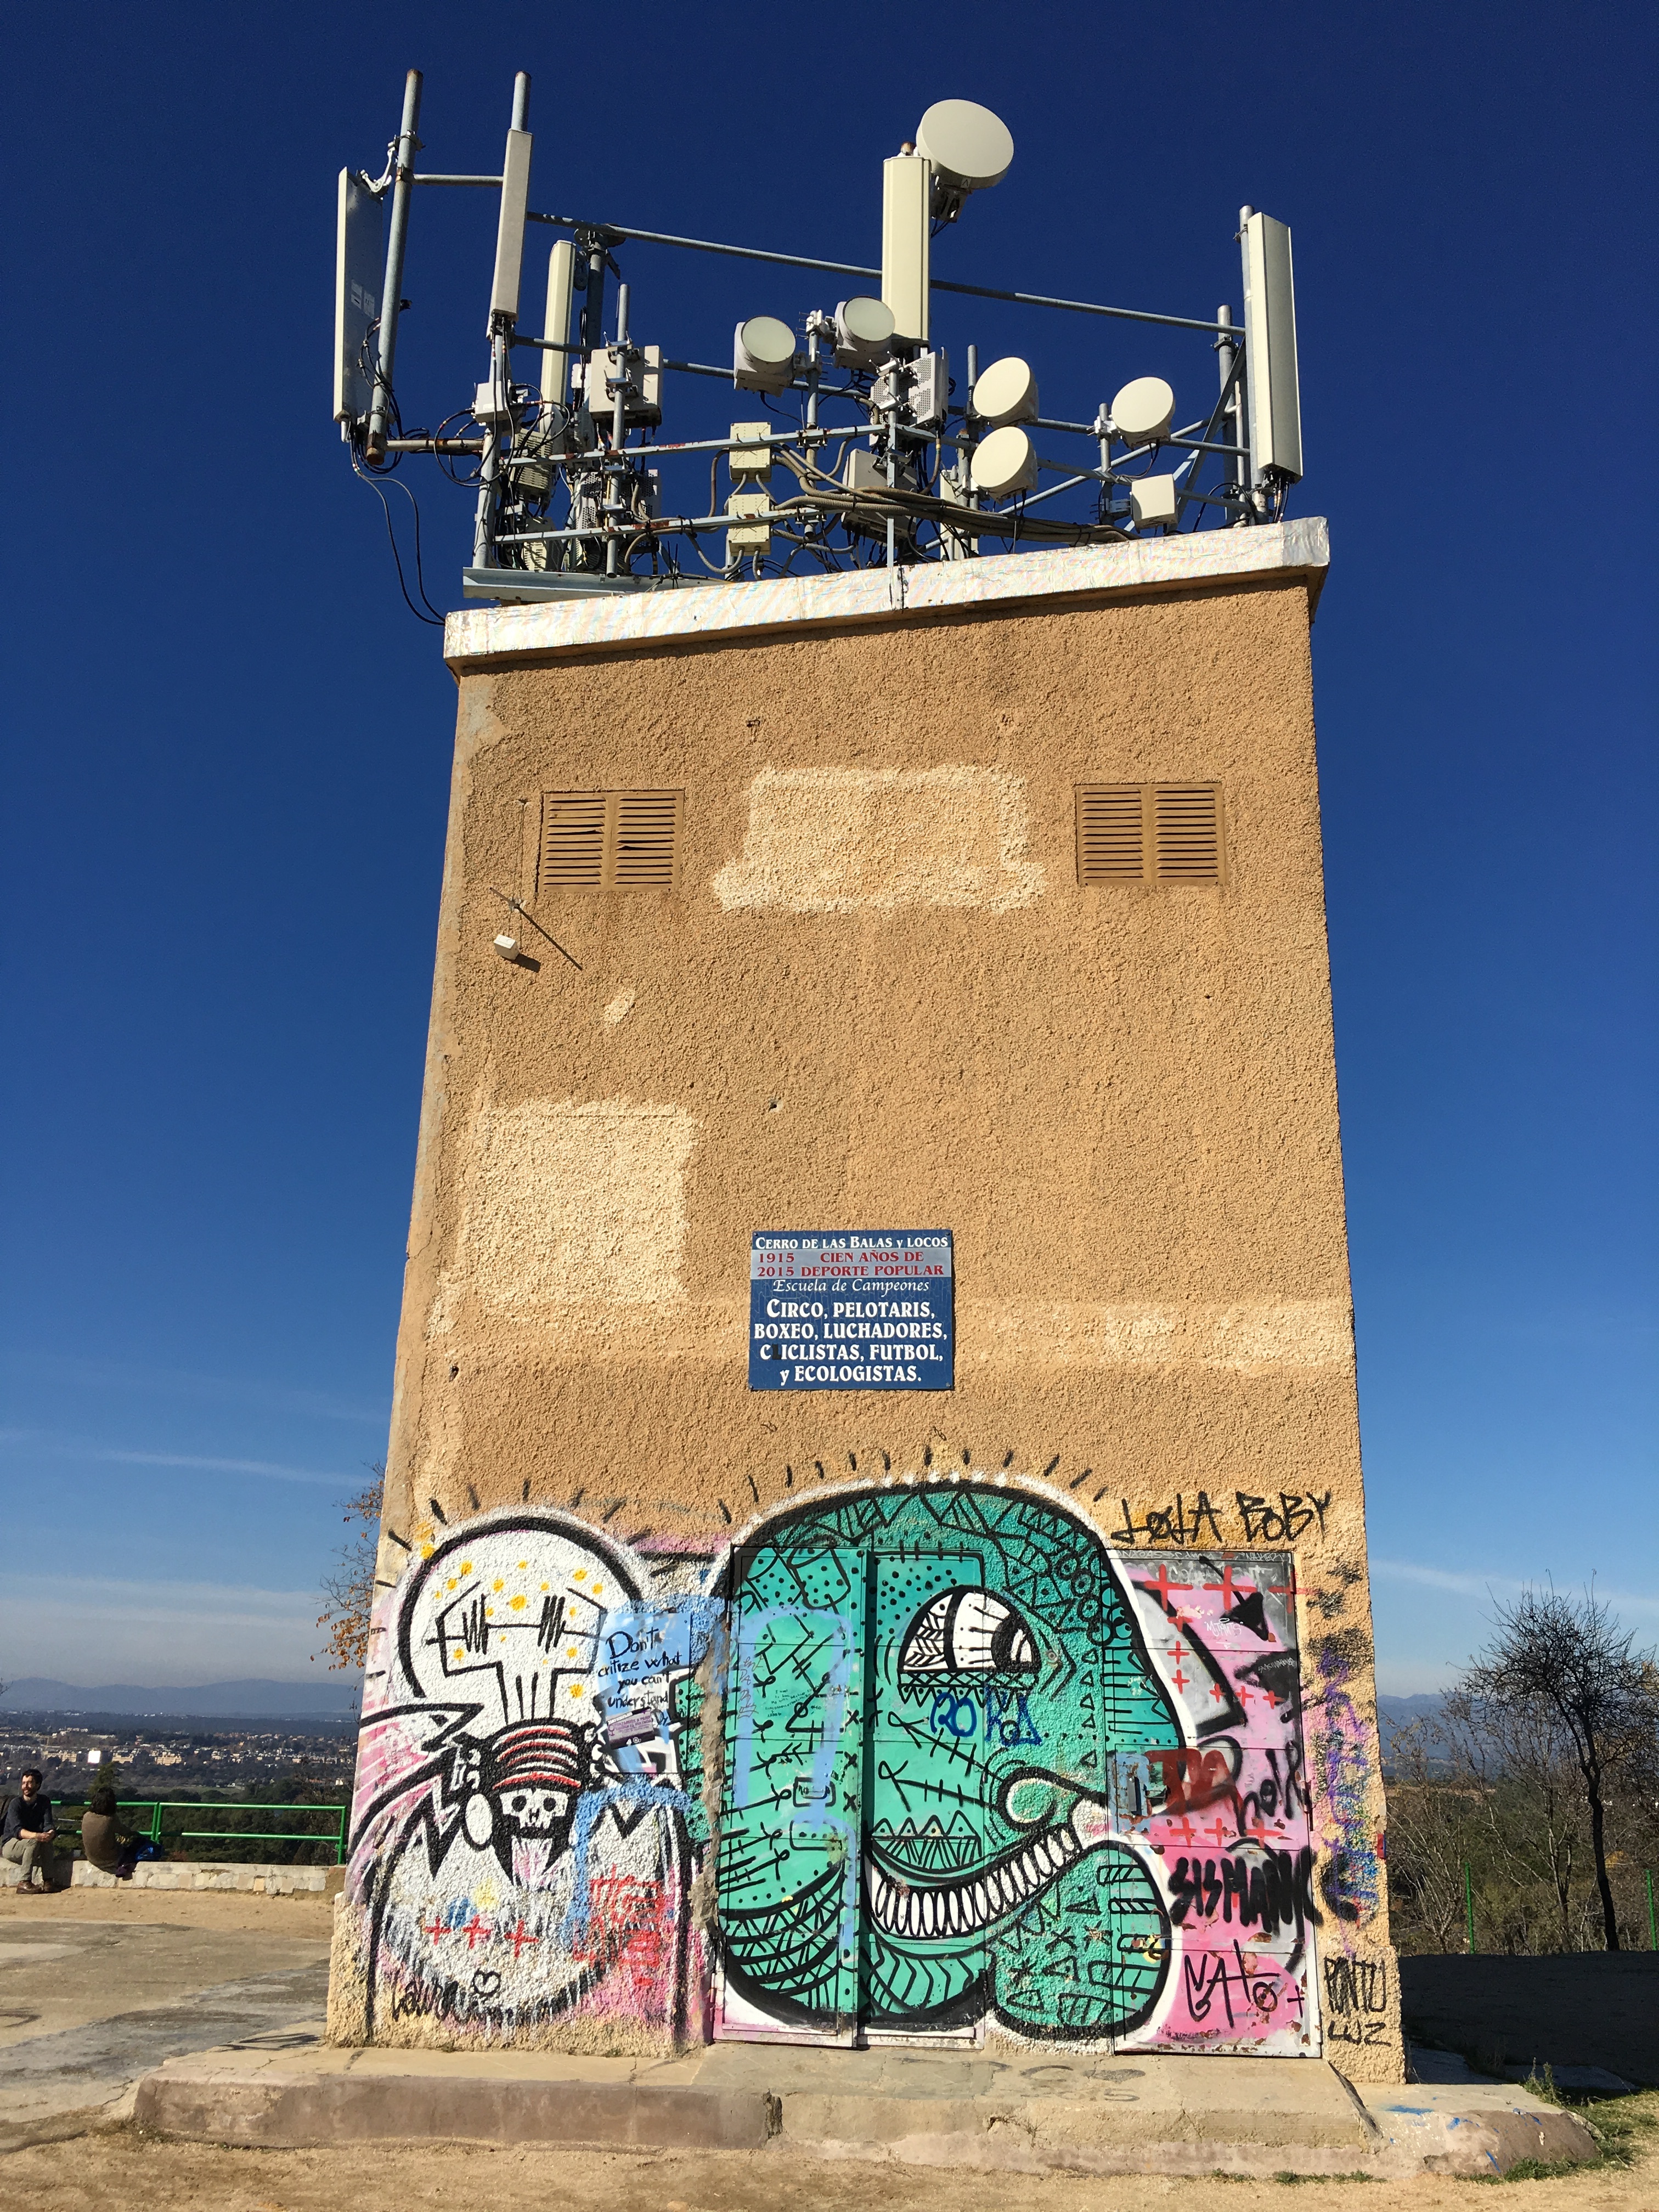
tower, landmark, graffiti, street art, art, spain, madrid, antennas, hill bullets and crazy